Williamsburg, Brooklyn

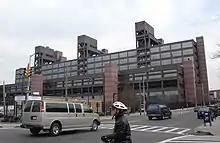
Woodhull Medical Center is the nearest large hospital, and it is located on Williamsburg's southern border with Bedford–Stuyvesant.

Low rents were a major reason artists first started settling in the area, but that situation has drastically changed since the late-1990s when the City of New York began rezoning the district in favor of large developers. The City furthered the process by providing them billions of dollars in tax abatements. Russ Buettner and Ray Rivera point out in the New York Times that beginning in 2001, it wasn't the creative community or working class entrepreneurs, but rather the billionaire, Mayor Michael Bloomberg who "loosened the reins on development across the boroughs". Buettner and Rivera continue: "His administration poured $16 billion into financing to foster commercial development." New York City's Comptroller is then cited on such corporate welfare:"Comptroller William C. Thompson has said the mayor focuses too much on large developments that go to favored builders who receive wasteful subsidies. When the new Yankee Stadium came up in Tuesday night's debate, he said: 'This is just another example of a giveaway, of the mayor's giveaway to another one of his developer friends in the city.'"Free market dynamics like that exercised by individual home buying and selling, does describe what occurred when the City of New York its corporate welfare program in the late 1990s. Subsidization of corporations is not free market gentrification by definition, and in theory can be avoided by future communities attempting to keep creative local culture and businesses alive. Average monthly rents in Williamsburg can range from approximately $1,400 for a studio apartment to $1,600–2,400 for a one-bedroom and $2,600–4,000 for a two-bedroom. The price of land in Williamsburg has accelerated. The North Side, above Grand Street, which separates the North Side from the South Side, is somewhat more expensive, due to its proximity to the New York City Subway (specifically, the and on the BMT Canarsie Line and IND Crosstown Line, respectively).